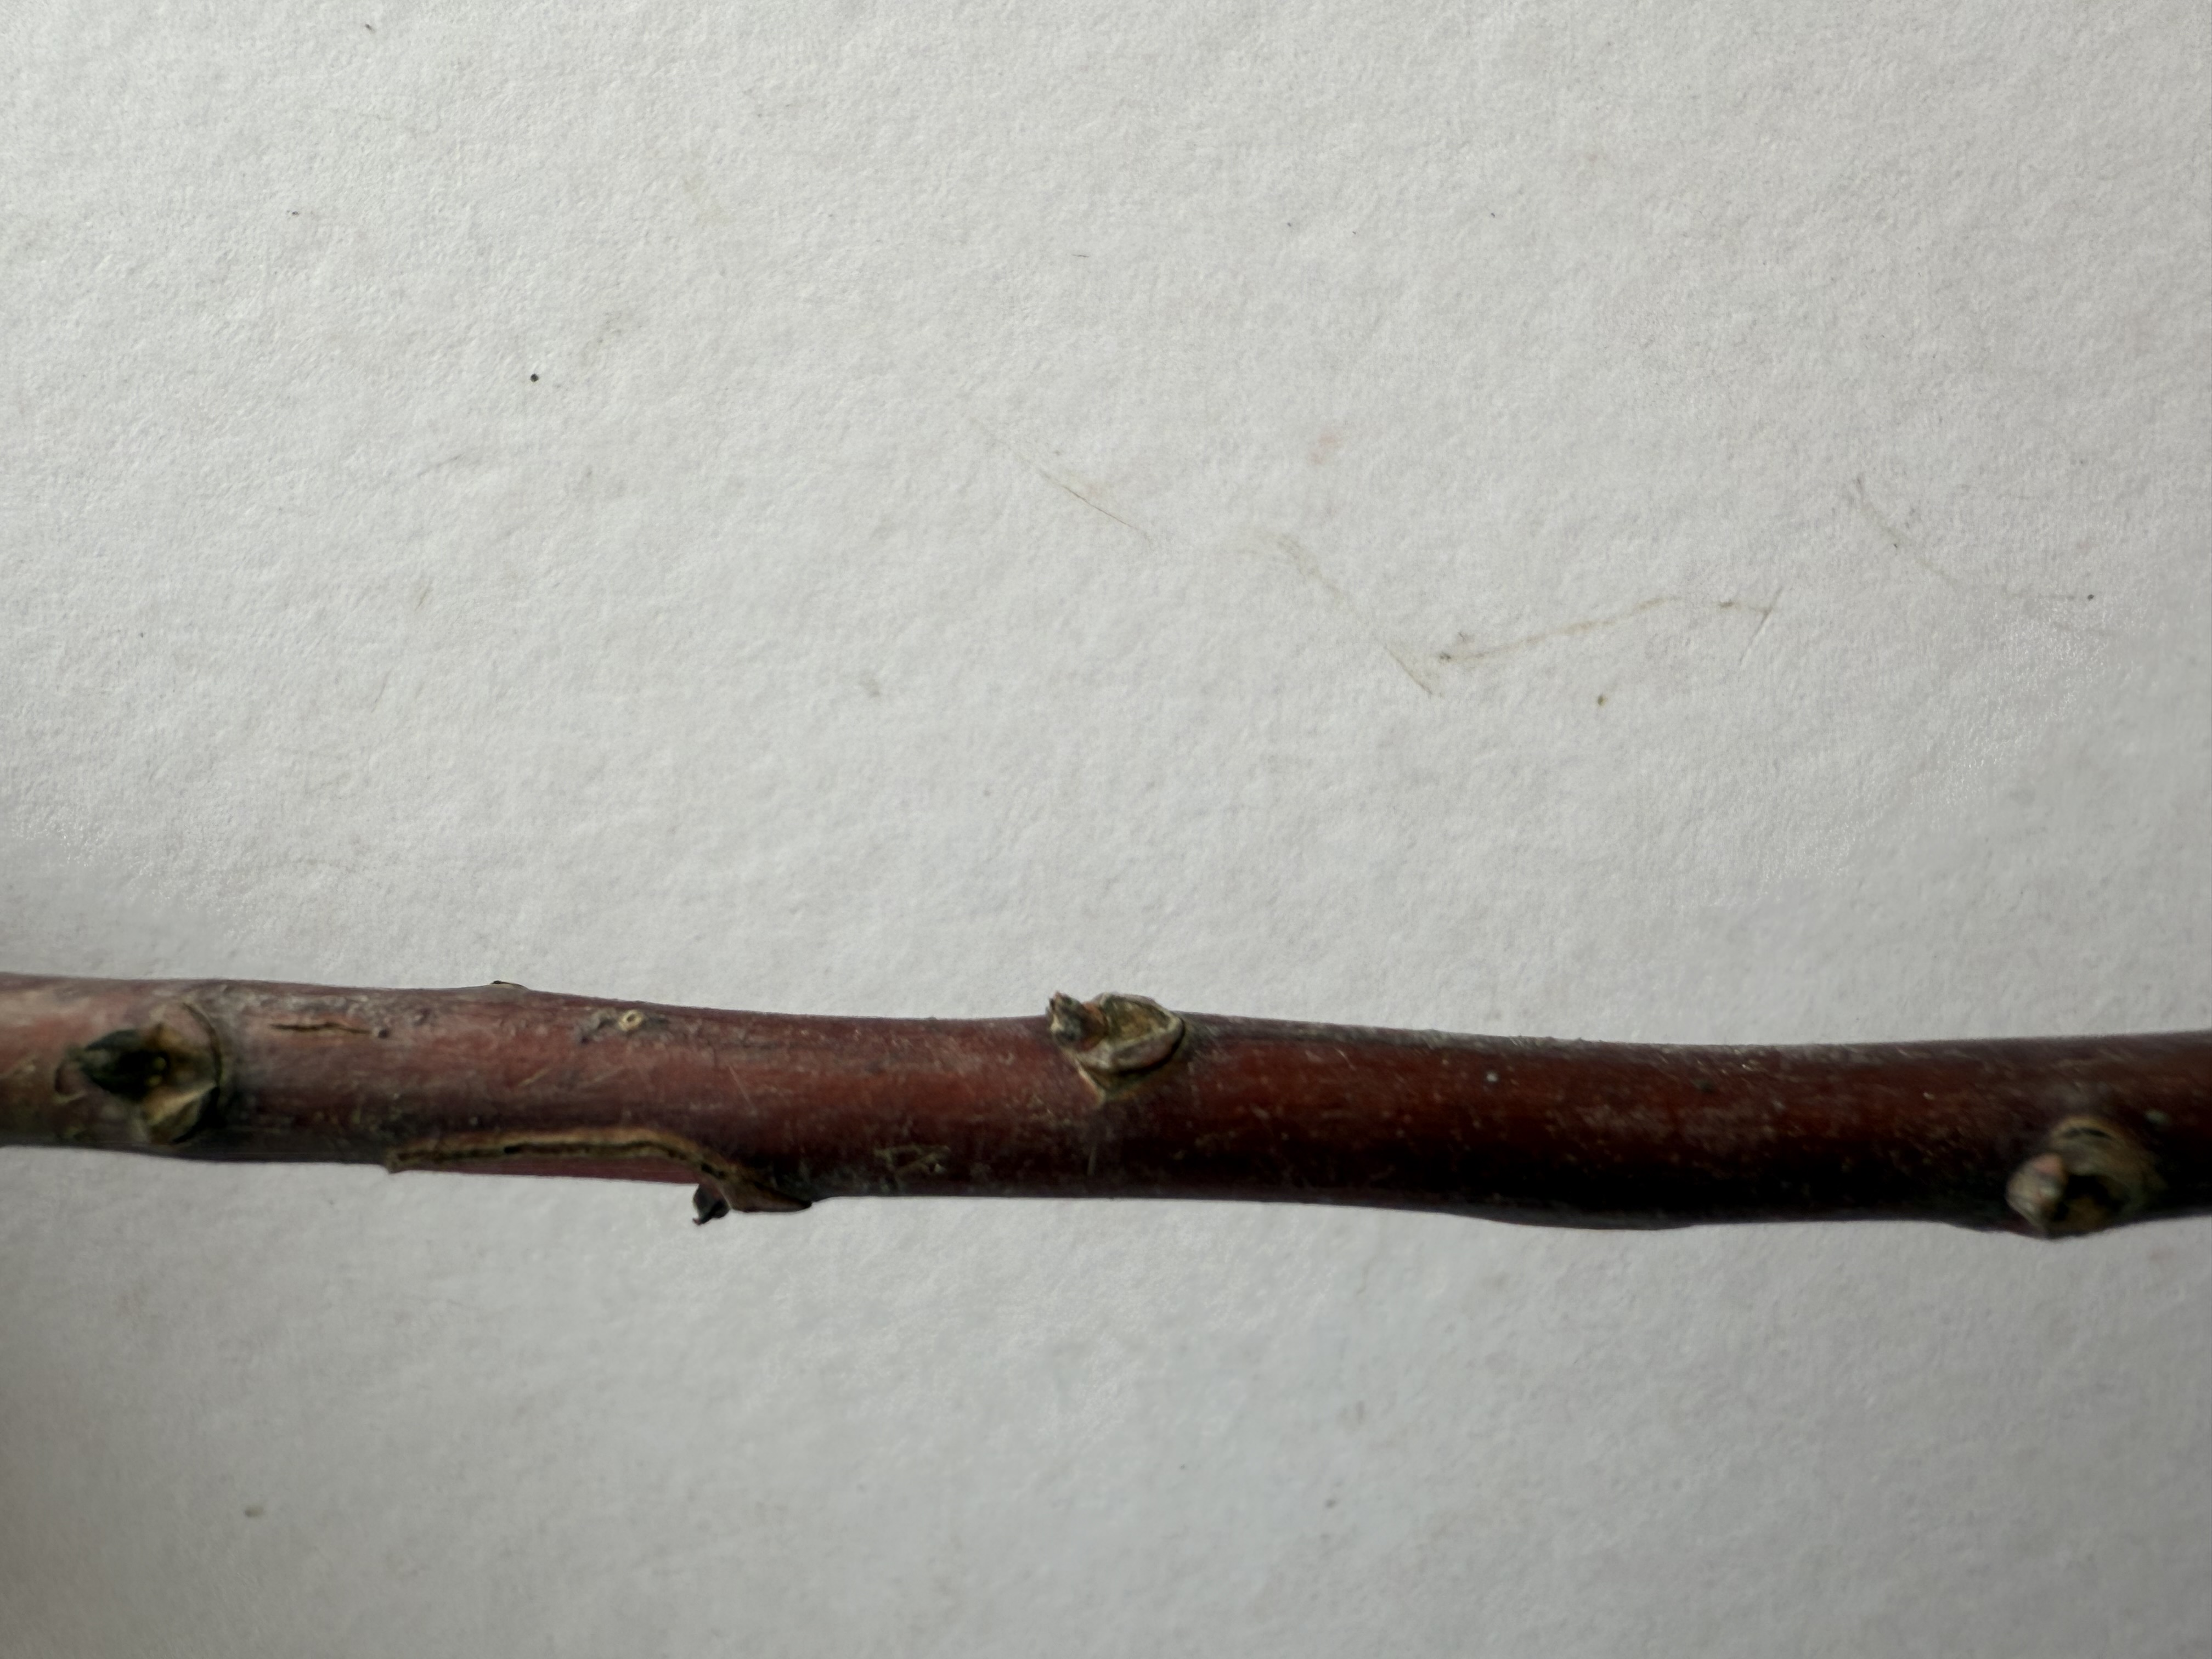
Variety: Strawberry Tree